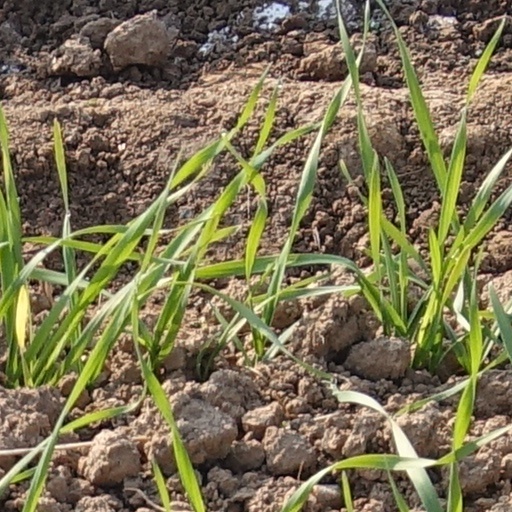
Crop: wheat